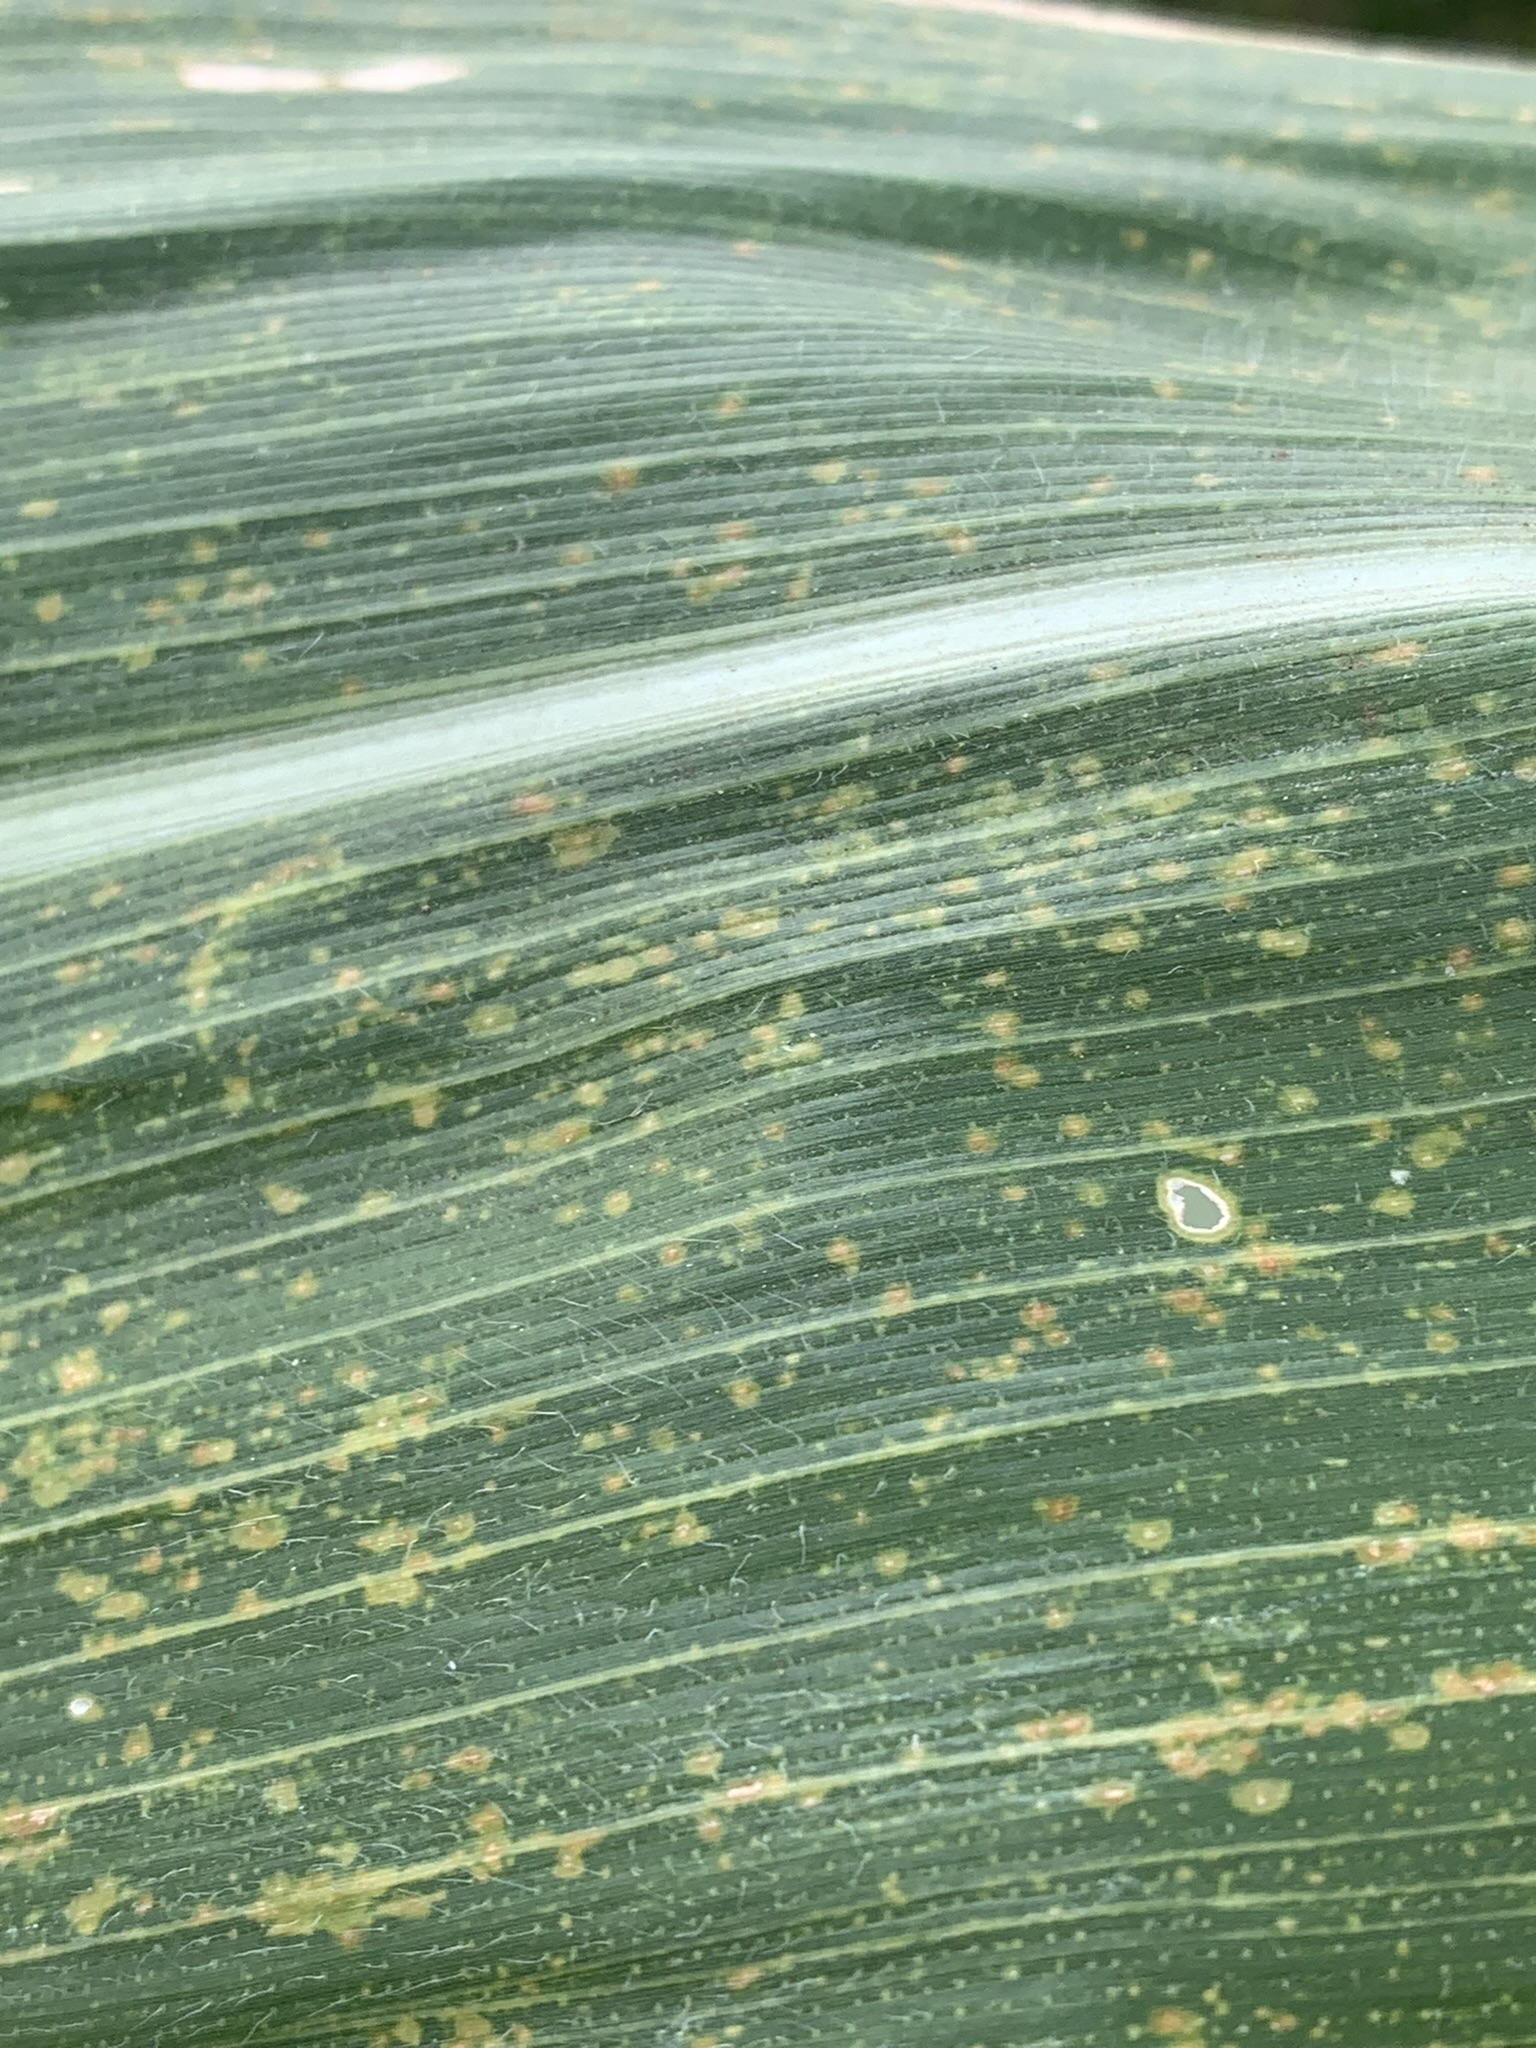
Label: MLN